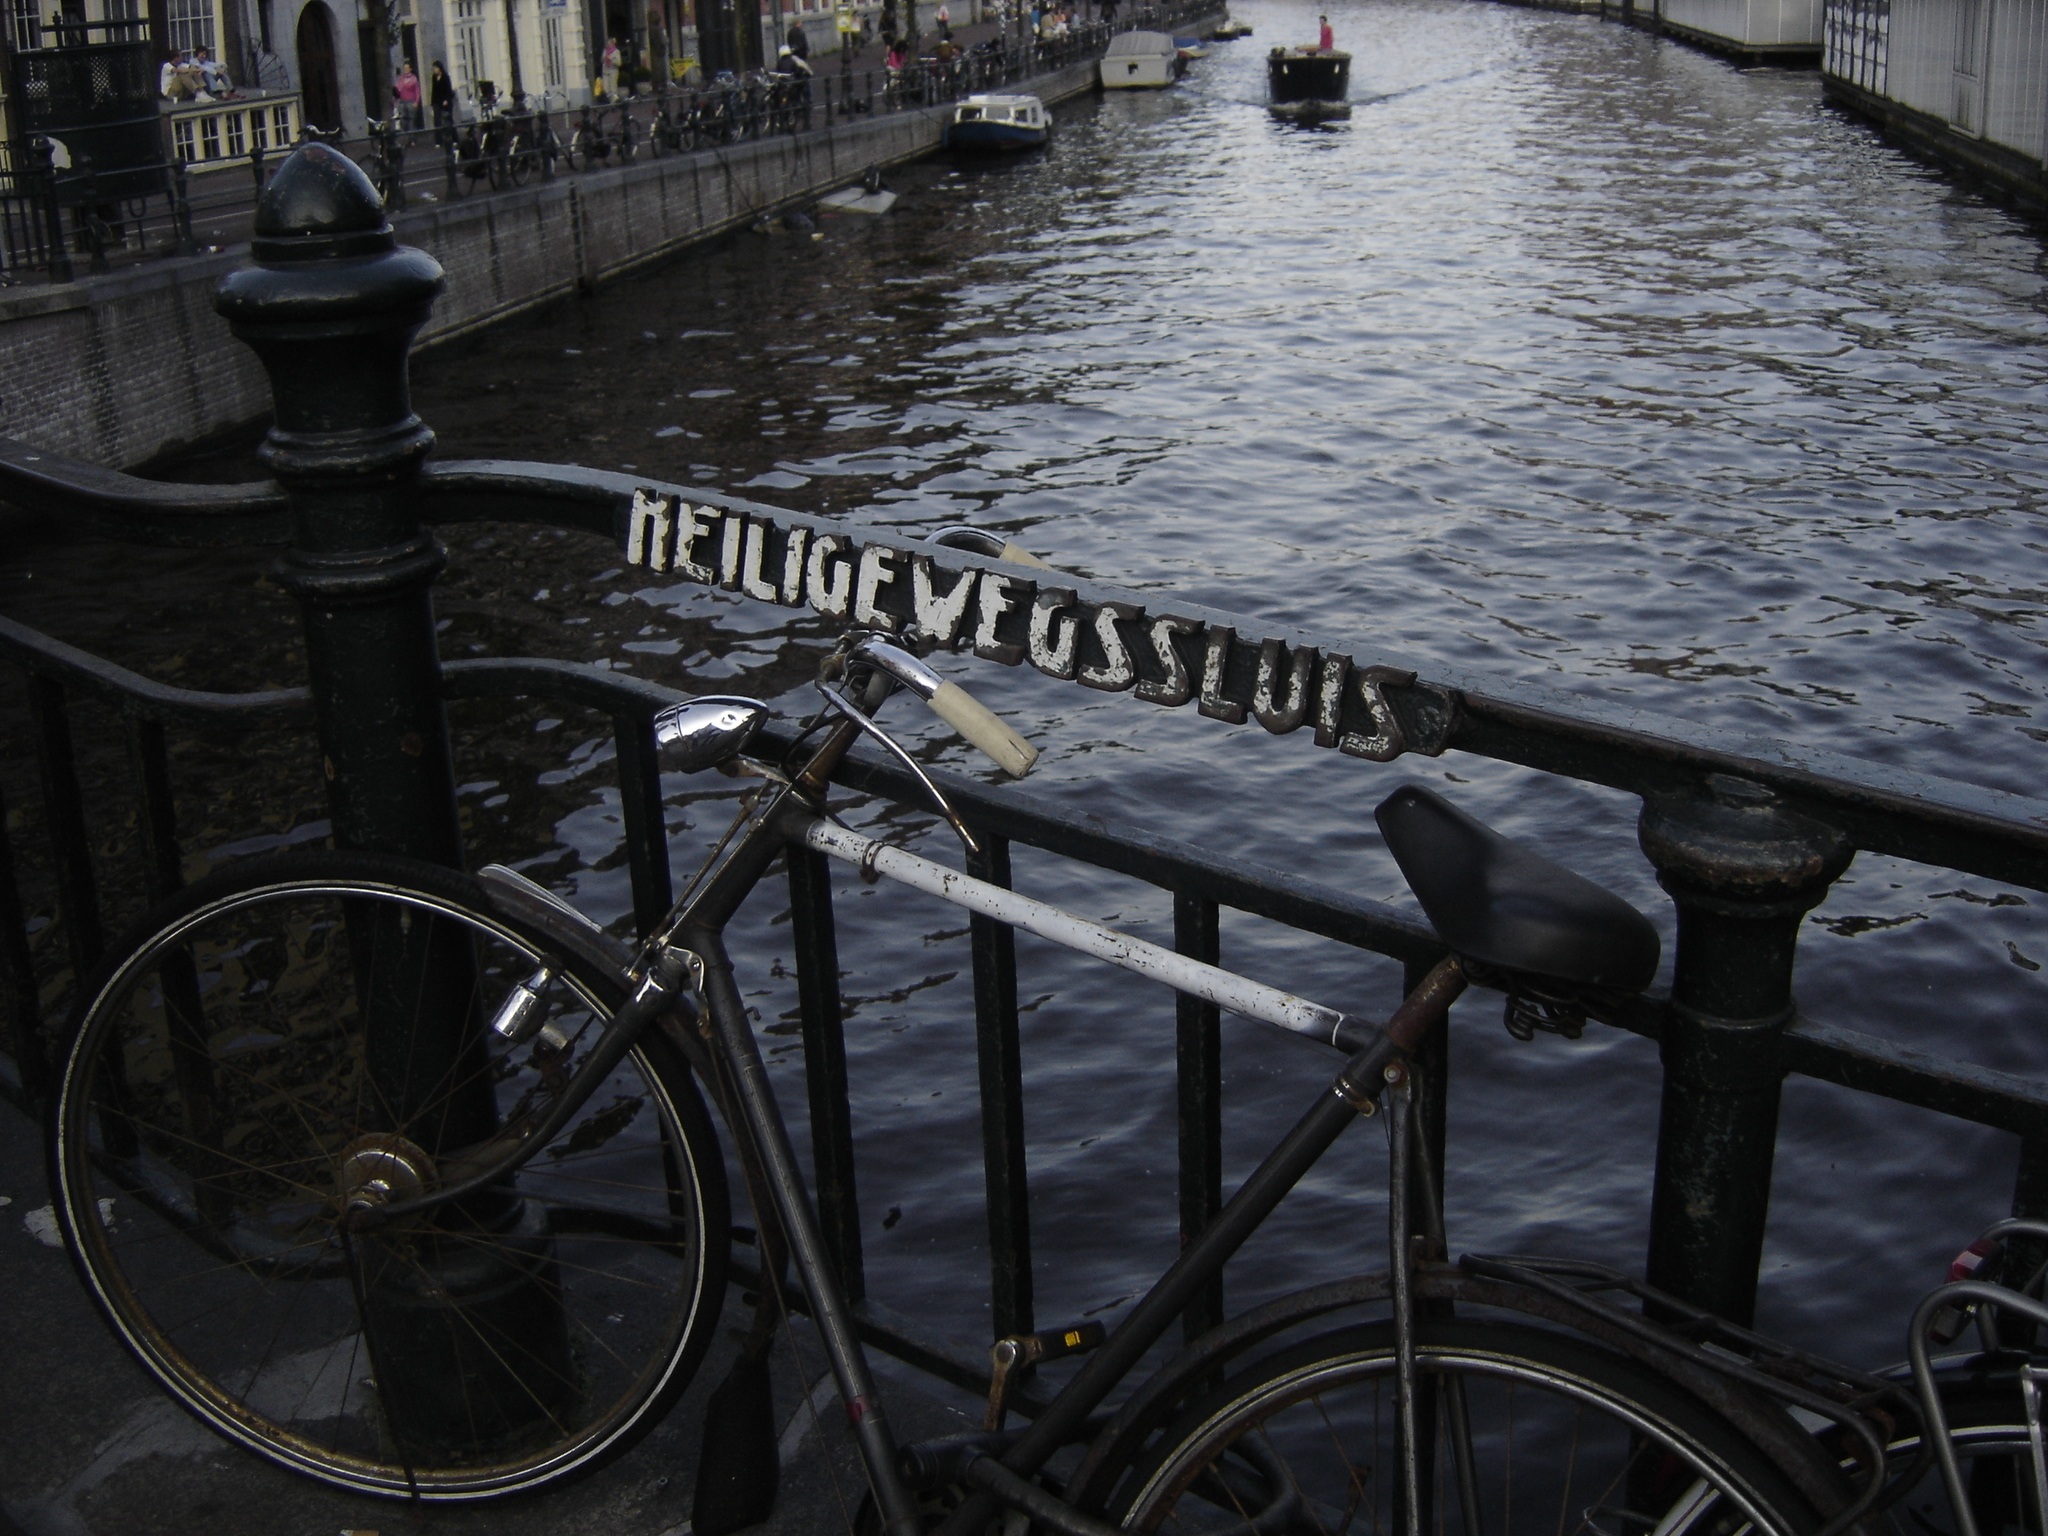
wheel, bicycle, bike, vehicle, waterway, holland, amsterdam, channel